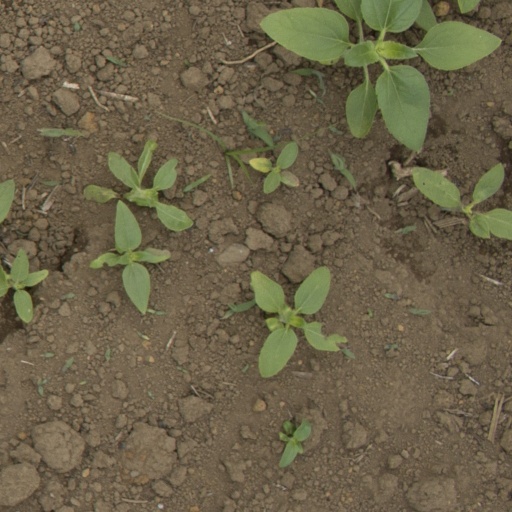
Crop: Jerusalem artichoke